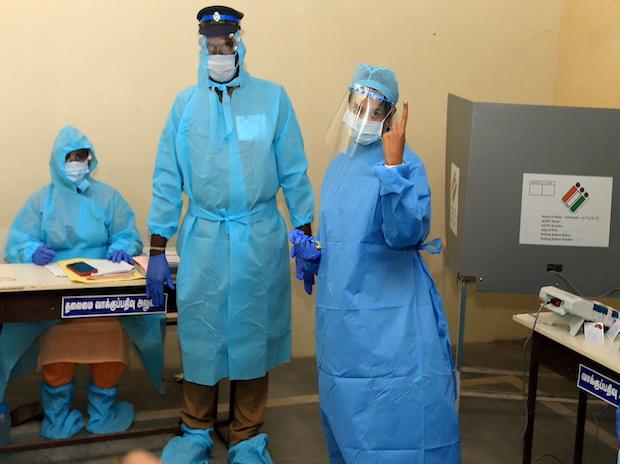
Objects detected:
Face_Shield
Mask
Mask
Mask
Gloves
Gloves
Coverall
Coverall
Coverall